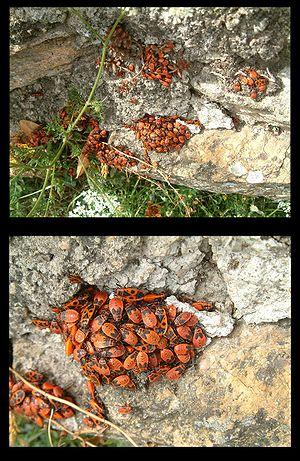
Groupe de gendarmes.
Le gendarme, ou pyrrhocore, Pyrrhocoris apterus, appelé aussi diable ou cherche-midi, en raison de son attirance pour le soleil au zénith, est une espèce d'insectes hémiptères hétéroptères de la famille des Pyrrhocoridae.